Francis Oats

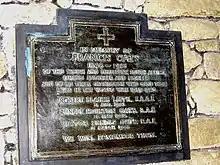
Memorial in St Just church to Francis Oats and to his three grandsons who died in World War II (1939–45)

There were many Cornish miners at Kimberley, particularly as the mines became deeper and their skills in mining hard rock became more important.